Guadalajara

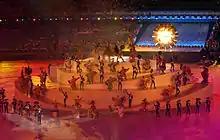
The handover presentation during the 2007 Pan American Games closing ceremony for the 2011 Pan American Games in Guadalajara

The electronics and information technology sectors that have nicknamed the city the "Silicon Valley of Mexico." Guadalajara is the main producer of software, electronic and digital components in Mexico. Telecom and computer equipment from Guadalajara accounts for about a quarter of Mexico's electronics exports. Companies such as General Electric, IBM, Sanmina, Intel, HCL Technologies, Hitachi, Hewlett Packard Enterprise, HP Inc, Siemens, Flextronics, Oracle, Wipro, Tata Consultancy Services, Cognizant Technology Solutions and Jabil Circuit have facilities in the city or its suburbs. This phenomenon began after the passage of the North American Free Trade Agreement (NAFTA). International firms started building facilities in Mexico, especially Guadalajara, displacing Mexican firms, especially in information technology. One of the problems this has created is that when there are economic downturns, these international firms scale back.